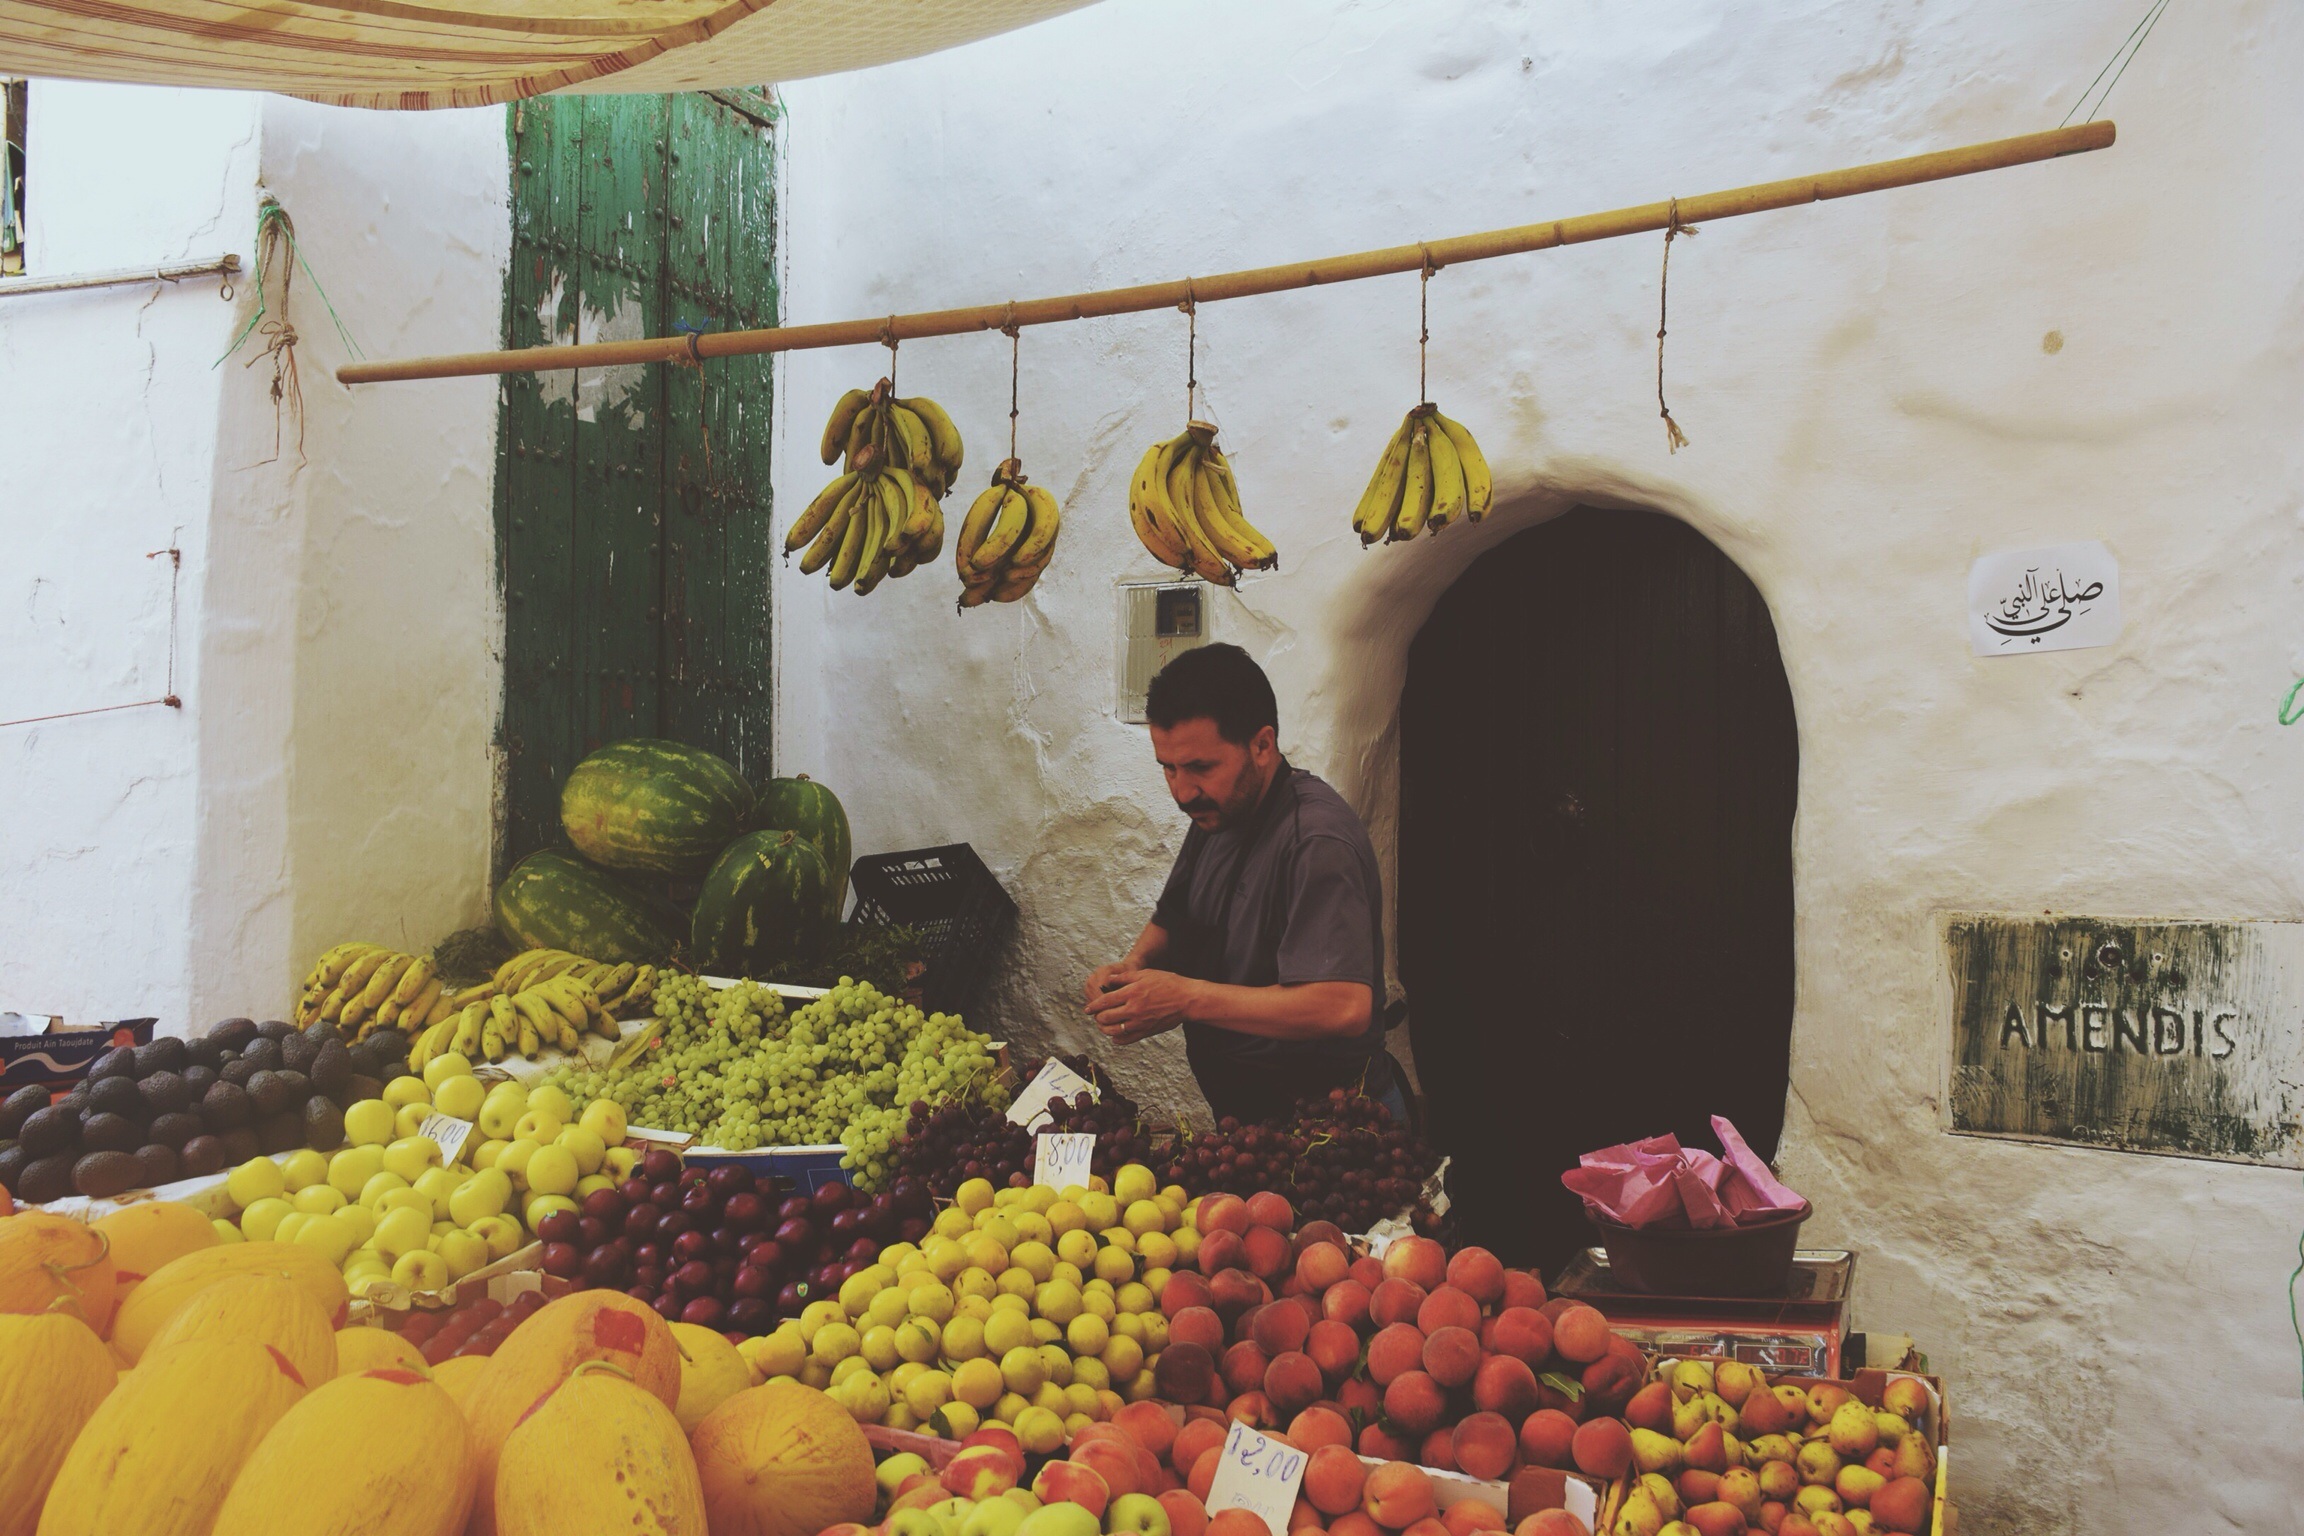
fruit, flower, food, produce, market, stall, vegetables, trade, merchant, seller, floristry, exchange